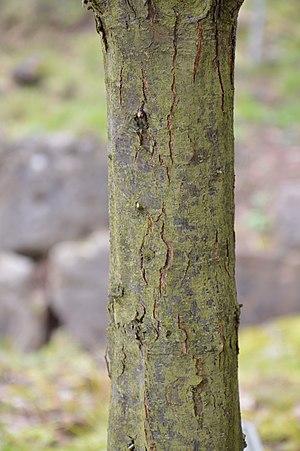
Quercus aquifolioides est une espèce d'arbres du sous-genre Quercus et de la section Lobatae. Cette espèce est native d'Asie.